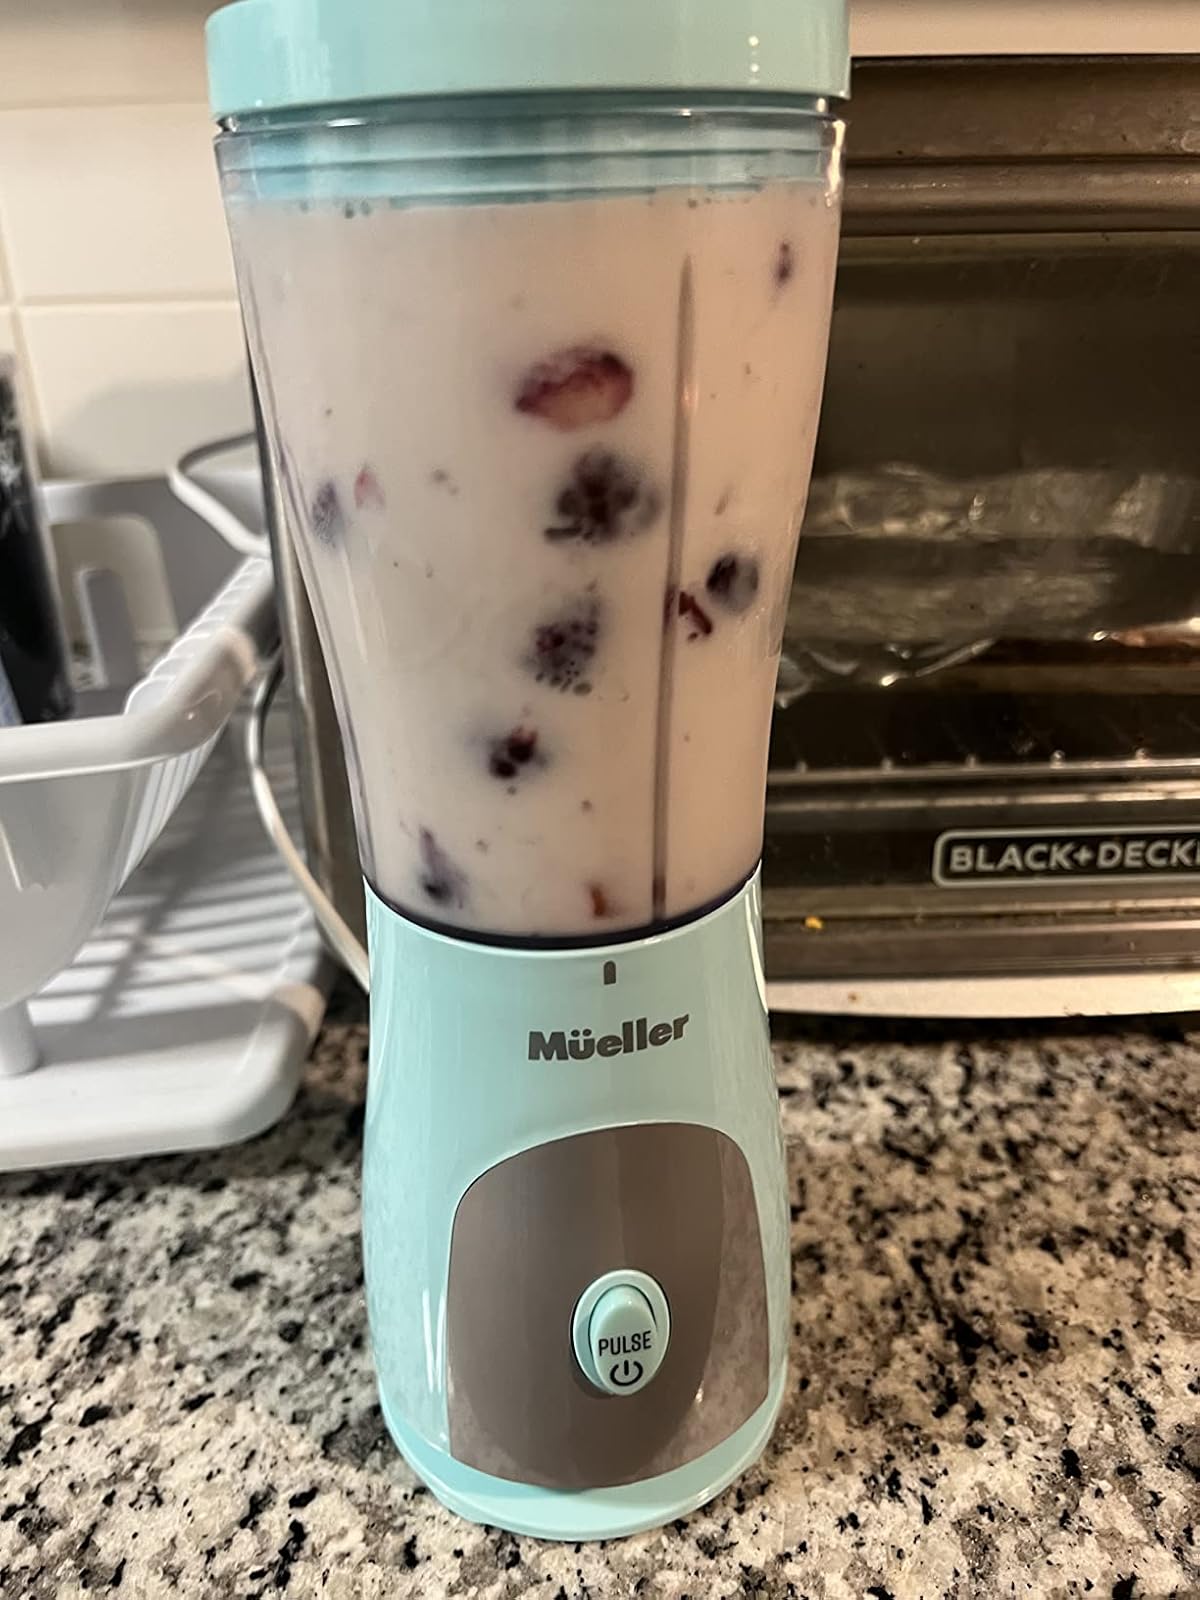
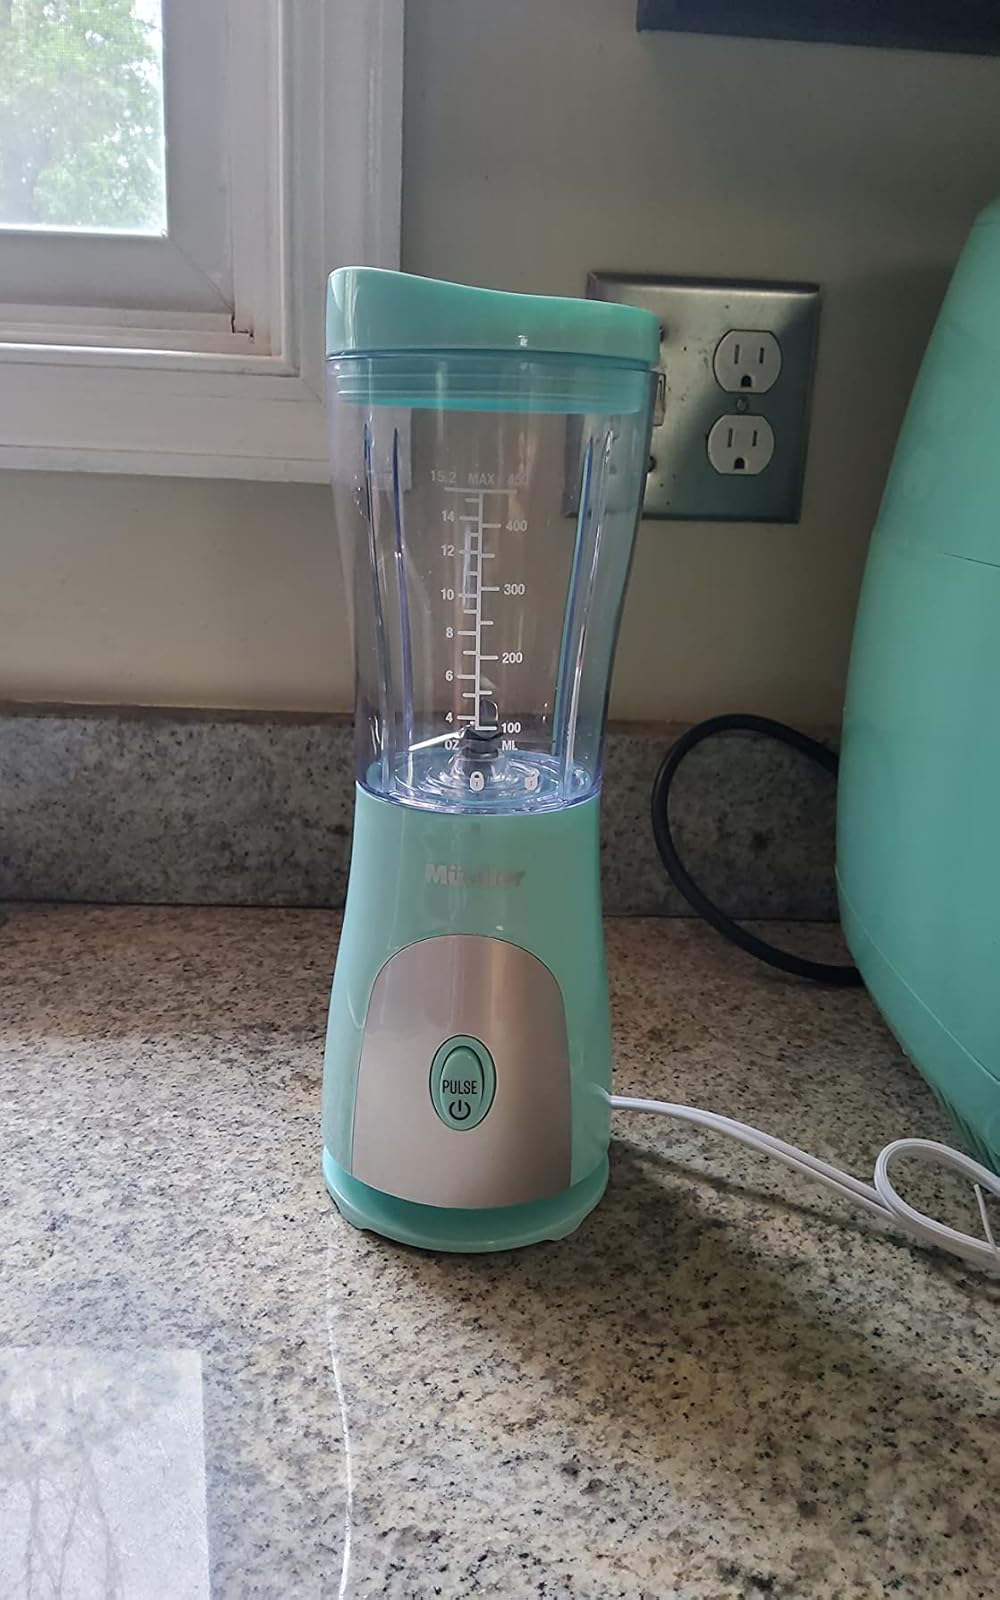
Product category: items_blender
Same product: yes